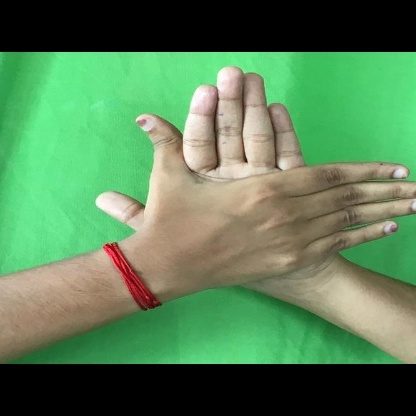
Mudra: Chakra